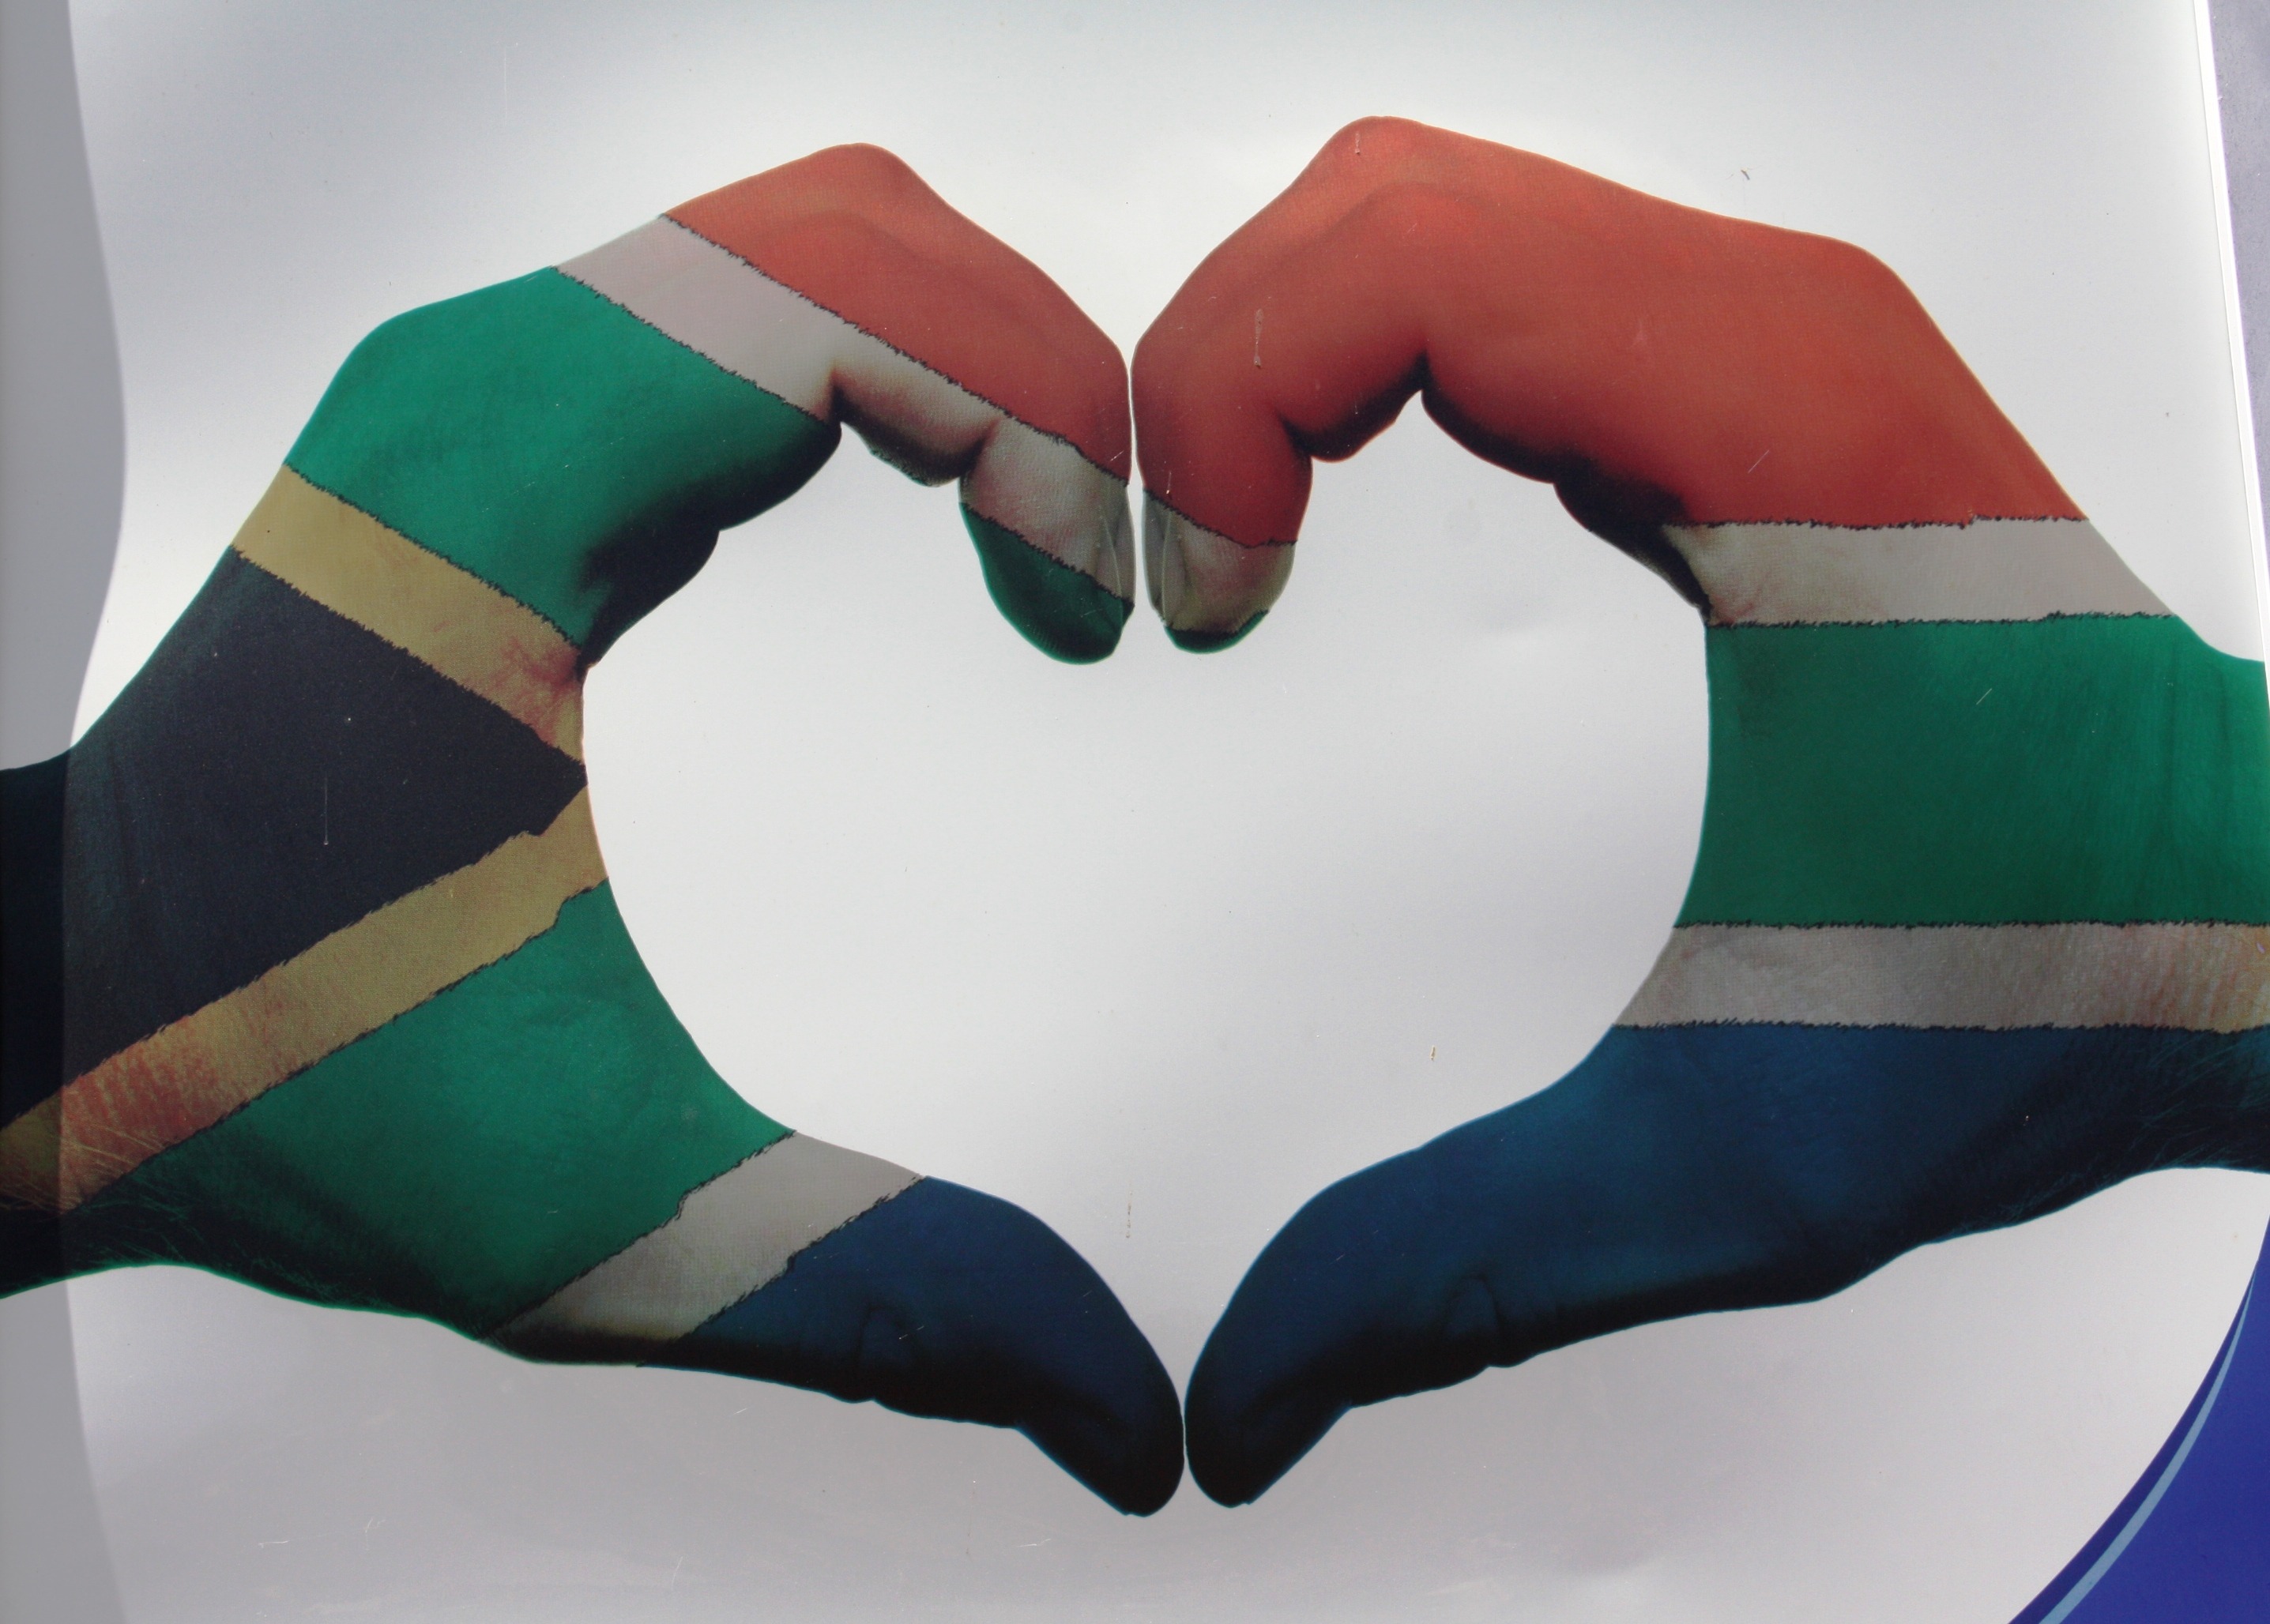
hand, wing, heart, symbol, blue, arm, toy, human body, illustration, hands, organ, south africa, love symbol, south africa flag